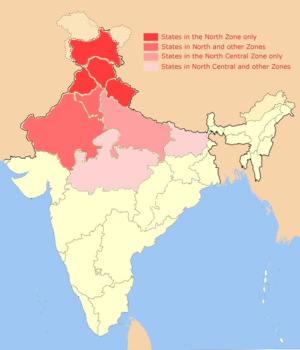
L'Inde du Nord est une région, aux définitions variables, qui englobe les États du nord de l'Inde. Les caractéristiques géographiques notables de l'Inde du Nord sont la plaine indo-gangétique et l'Himalaya, qui séparent la région du plateau tibétain et de l'Asie centrale.